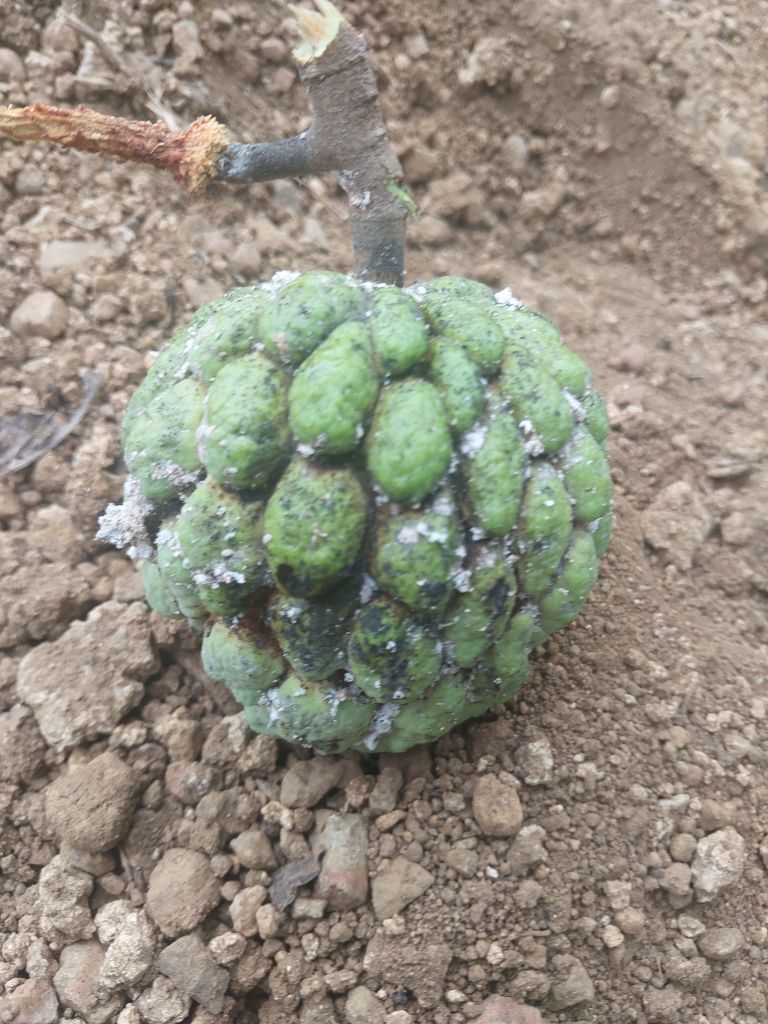
Disease label: Leaf spot on fruit